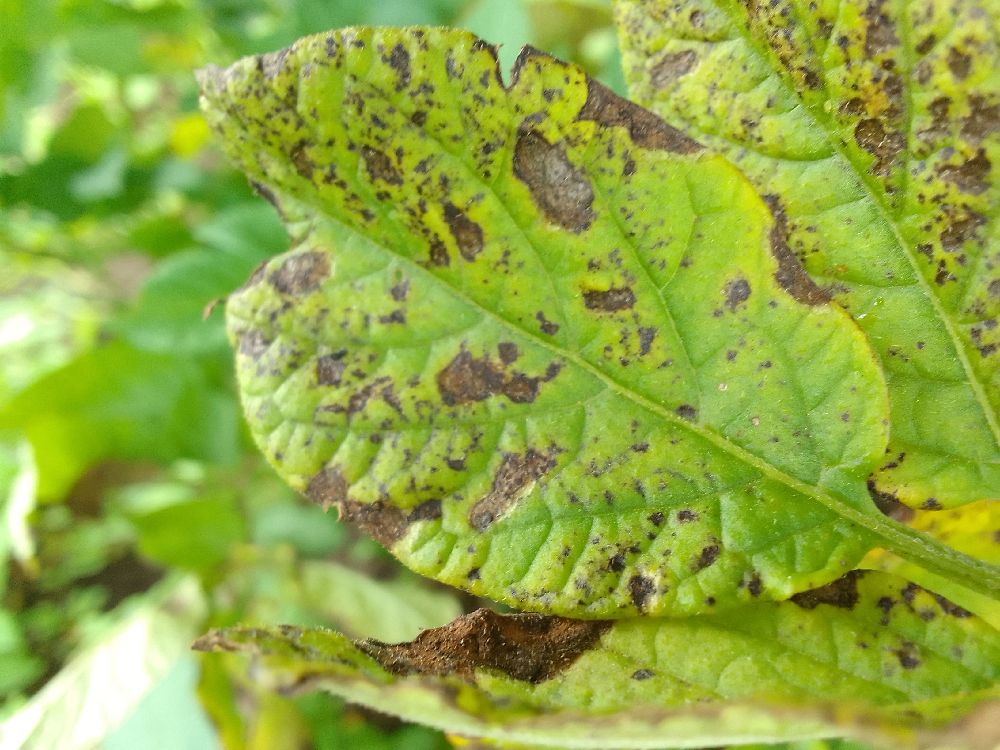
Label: Early blight